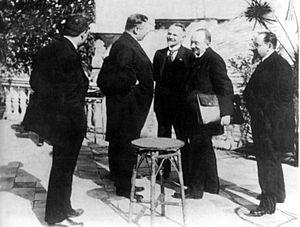
Joseph Wirth est un homme d'État allemand, né le 6 septembre 1879 à Fribourg-en-Brisgau où il est mort le 3 janvier 1956.
La Kriegsschuldfrage est le débat public en Allemagne, pour la plus grande partie pendant la république de Weimar, pour établir la part de responsabilité allemande dans la Première Guerre mondiale. S'articulant en plusieurs phases, déterminées en grande partie par le retentissement du traité de Versailles et l'attitude des vainqueurs, ce débat a également eu lieu dans d'autres pays impliqués dans le conflit, comme la France et la Grande-Bretagne.